Ettiswil

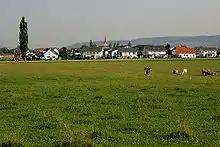
Ettiswil from a nearby field

Ettiswil has a population (as of ) of . , 142 or about 6.2% are not Swiss citizens. Over the last 10 years the population has grown at a rate of 4.6%. Most of the population speaks German (96.1%), with Albanian being second most common ( 1.7%) and French being third ( 0.3%).